Ria

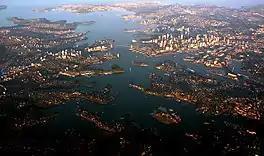
Port Jackson, also referred to as Sydney Harbour, is a ria, or drowned river valley. The deeply indented shape of the ria reflects the dendritic pattern of drainage that existed before the rise in sea level that flooded the valley.

A ria (feminine noun derived from "río", river) is a coastal inlet formed by the partial submergence of an unglaciated river valley. It is a drowned river valley that remains open to the sea.